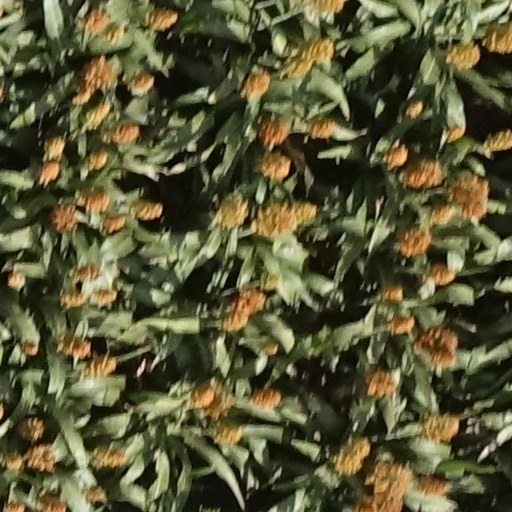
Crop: sorghum